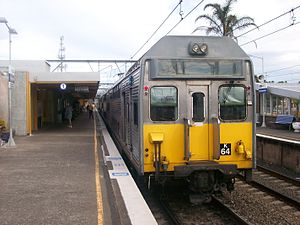
Newcastle (New South Wales) / Infrastruktur / Jernbane
Broadmeadow station på Newcastle Line
Newcastle er den næststørste by i den australske delstat New South Wales. Metropolområdet omfatter det meste af lokalregeringsområderne City of Newcastle og City of Lake Macquarie. Byen er centrum for Greater Newcastle området, som omfatter lokalregeringsområderne City of Newcastle, City of Lake Macquarie, City of Cessnock, City of Maitland og Port Stephens Council.